Describe the emotion expressed in this image:  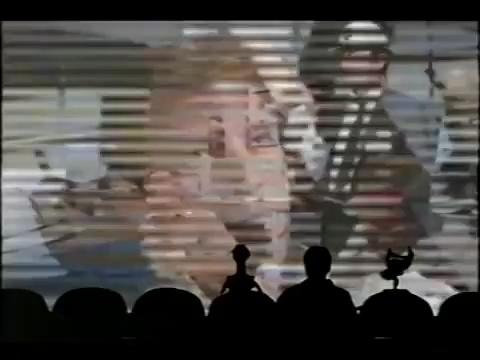
This person displays Suffering, valence and arousal with low intensity.